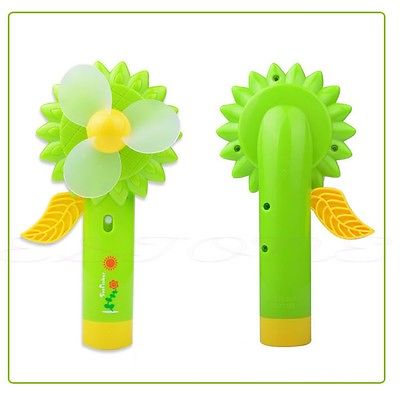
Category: fan